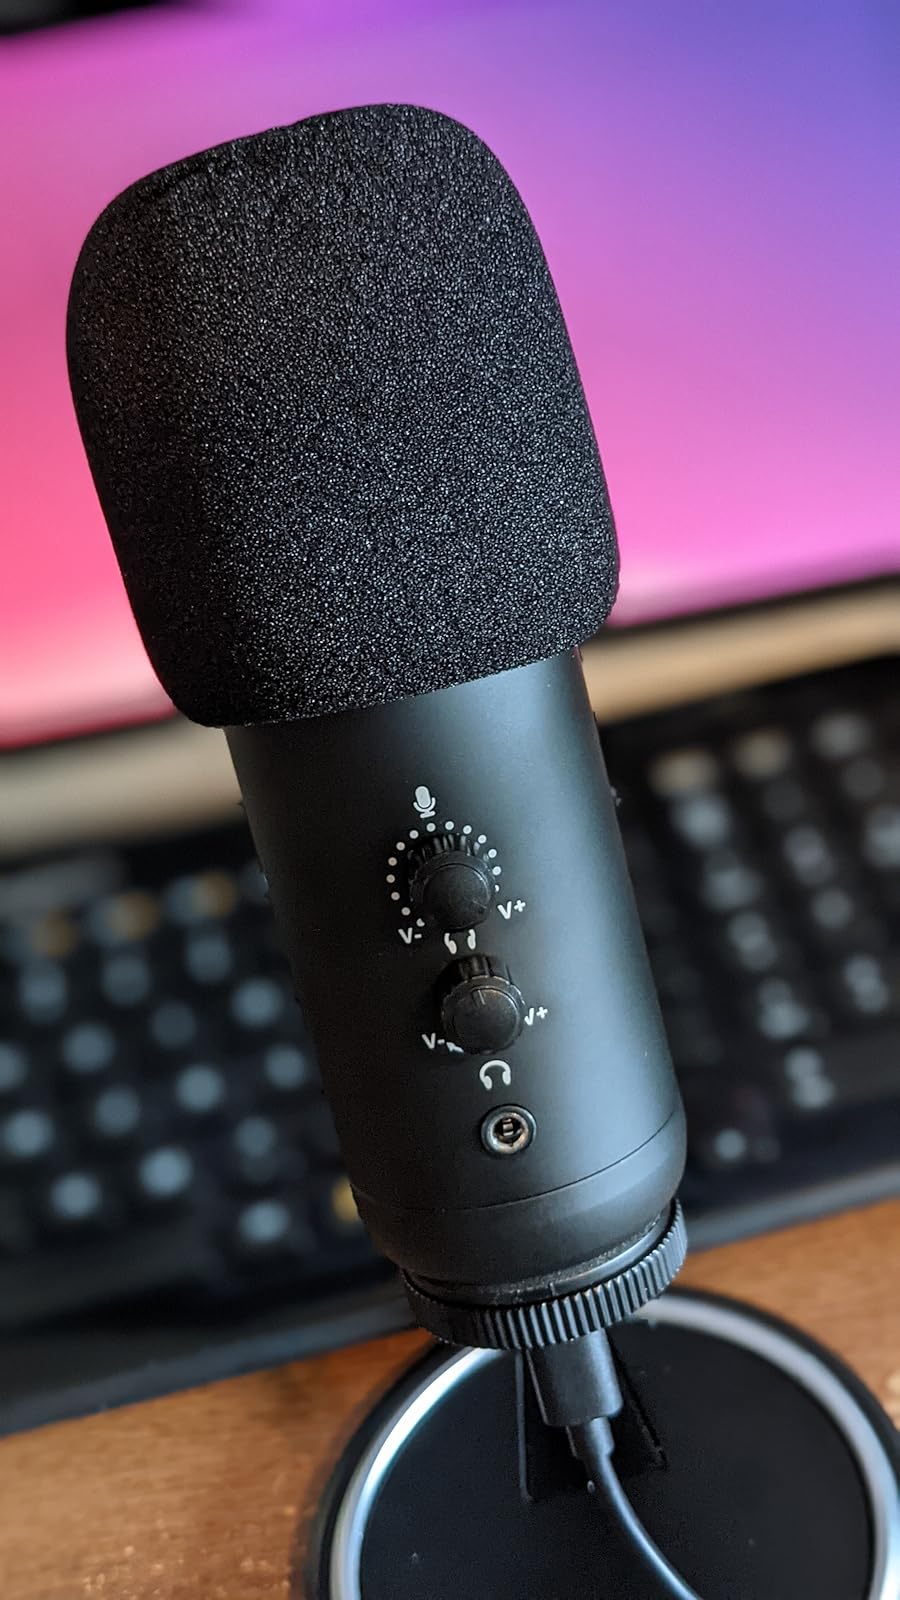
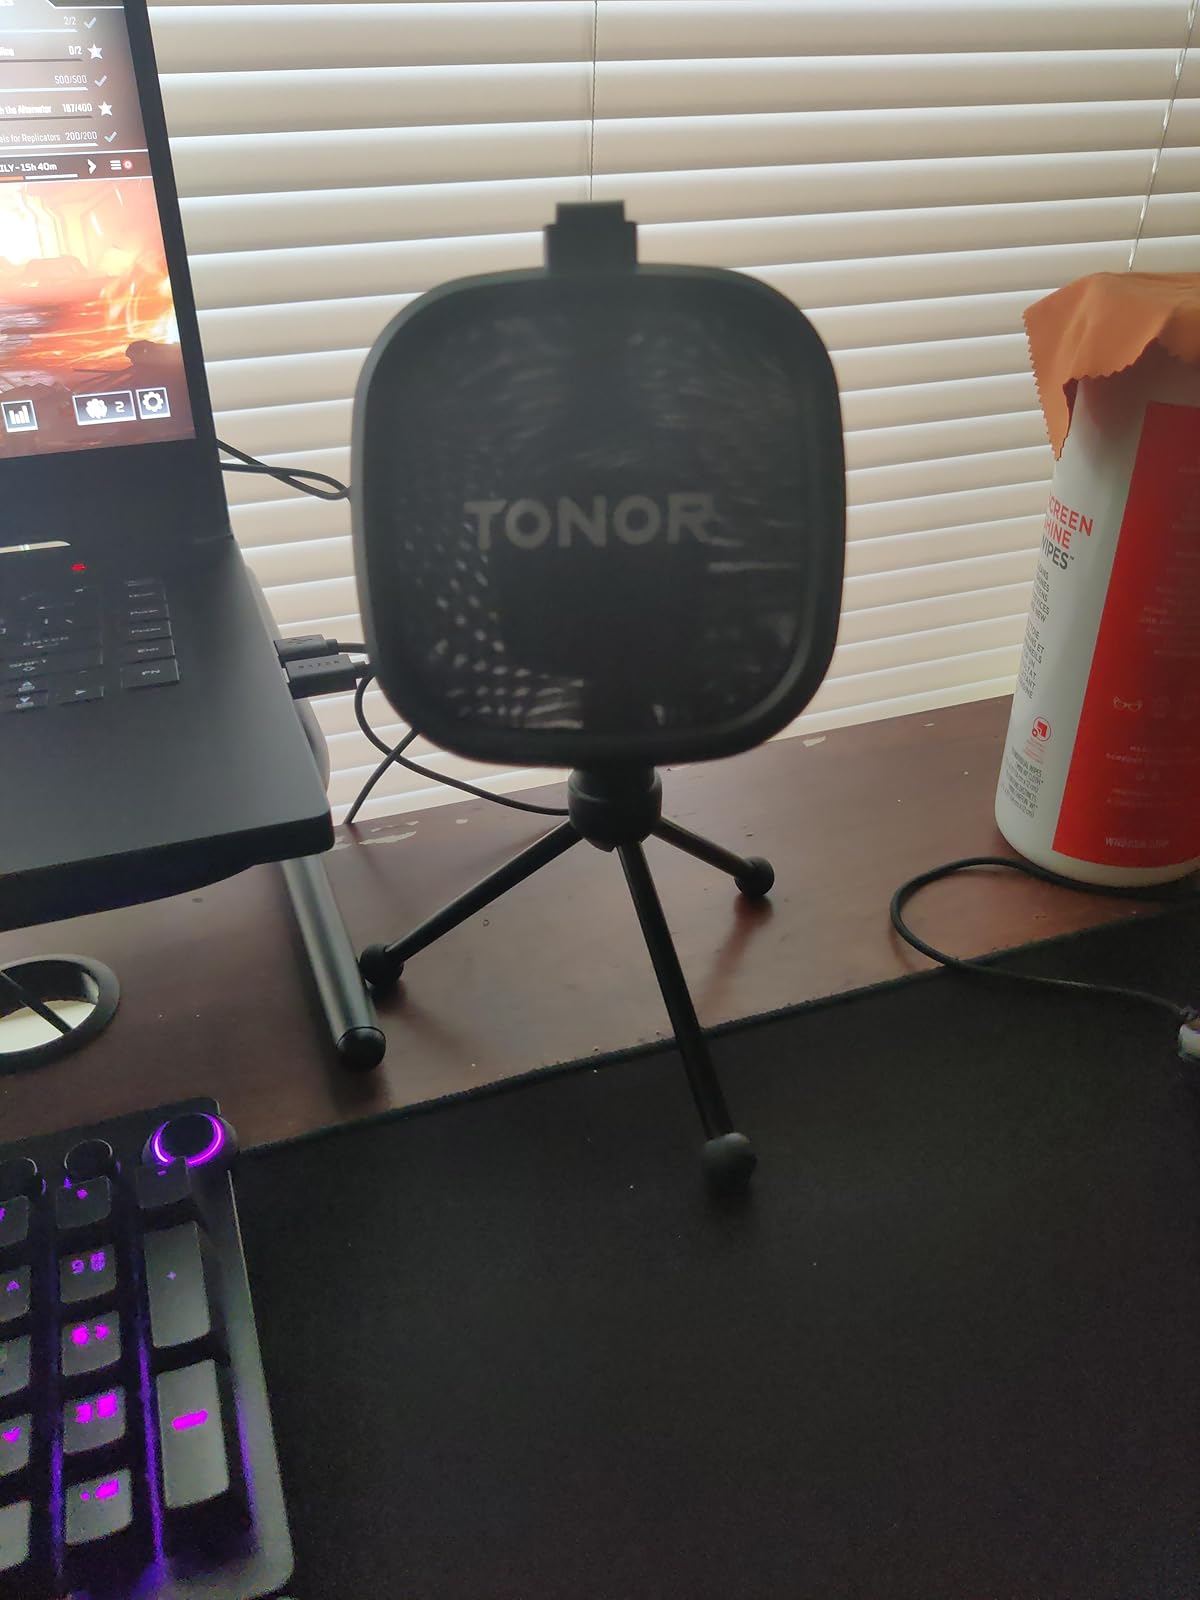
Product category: microphone
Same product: no